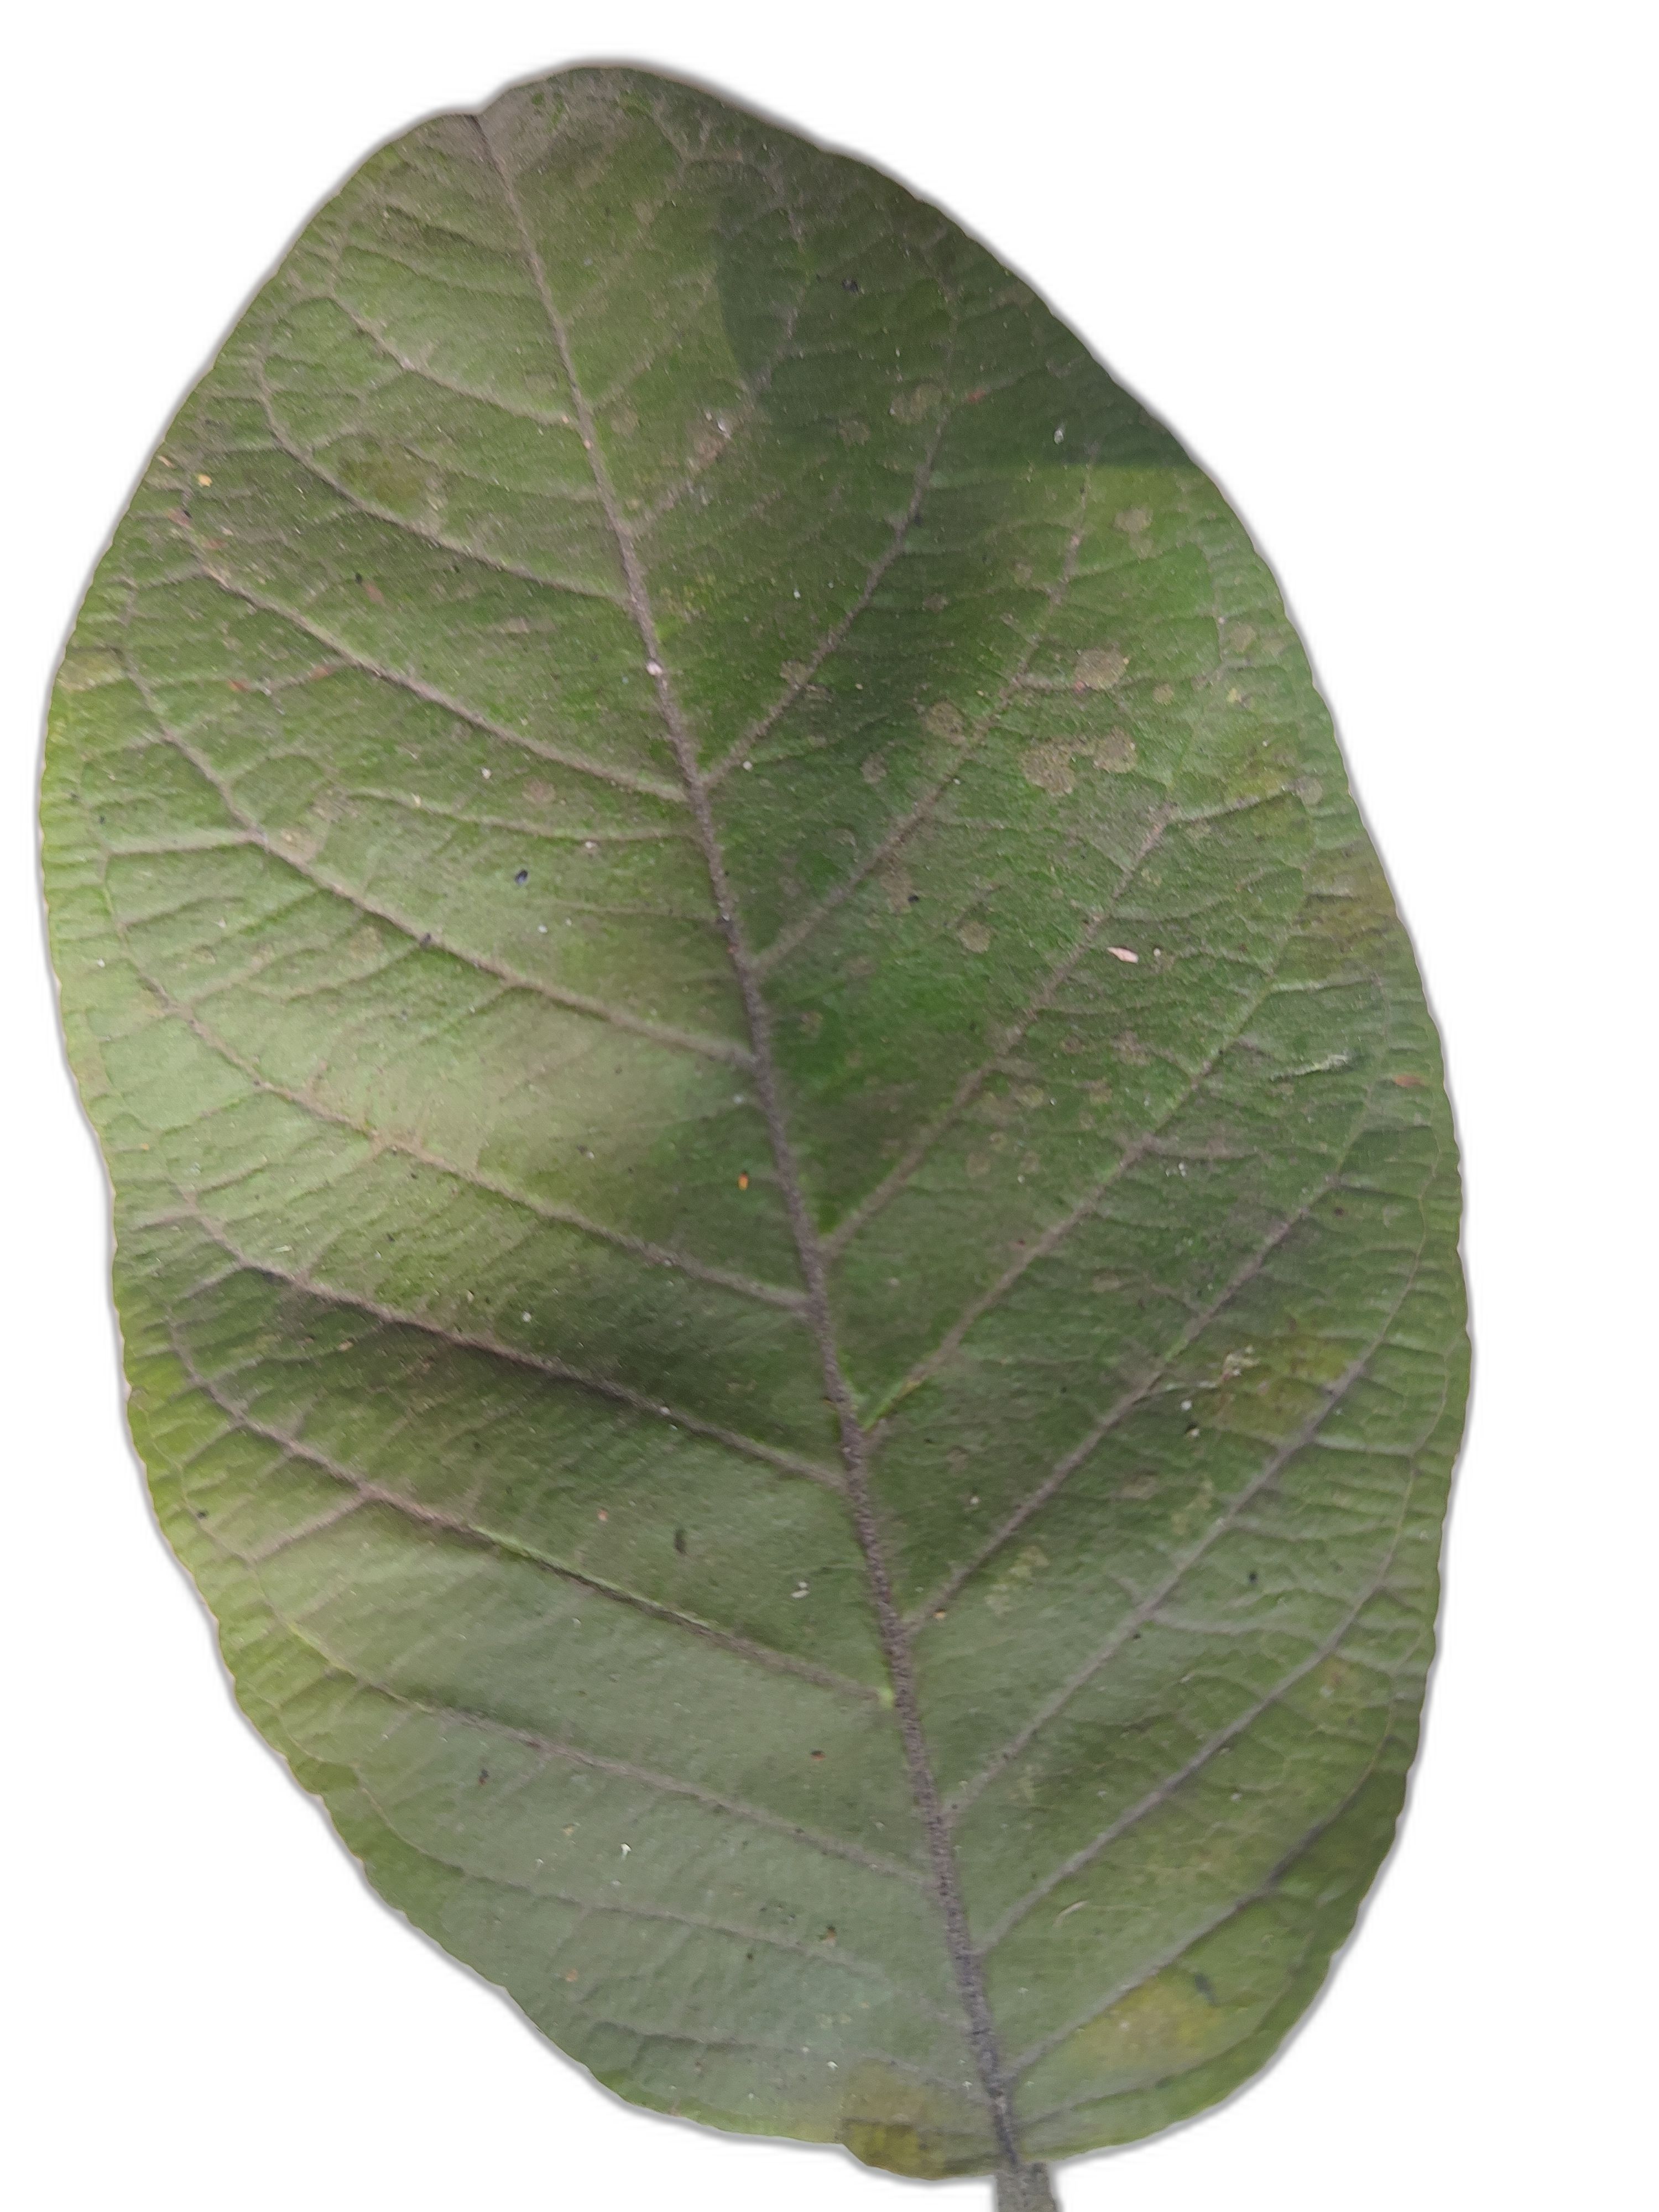
Plant part: leaf
Disease: Anthracnose